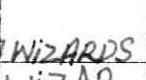
Label: Wizards